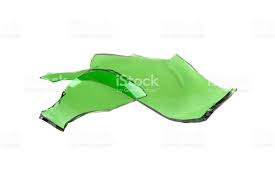
Label: glass